Sutton, West Virginia

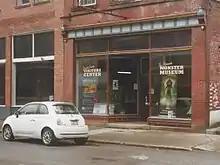
Braxton County Visitor Center, on Main Street in downtown Sutton

In June 2021, the owners of the Mountain Laurel Country Store opened the West Virginia Bigfoot Museum to the public. The museum, one of only two east of the Mississippi River dedicated exclusively to Bigfoot, features plaster castings, skull replicas, full size wood carvings and written accounts of people in West Virginia who have claimed encounters with Bigfoot.